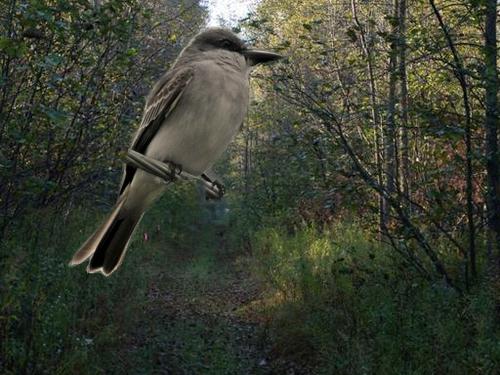
Bird species: Gray_Kingbird
Bird type: landbird
Background: land